Anarchism in China

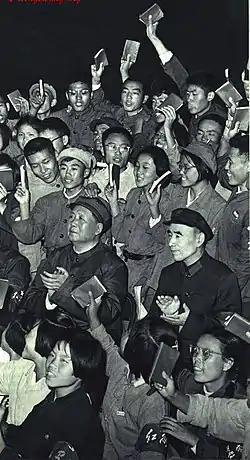
A public appearance of Mao Zedong and Lin Biao among Red Guards, in Beijing, during the Cultural Revolution.

When a number of attempts to form a series of anti-Chiang Kai-shek governments were suppressed, Wang Jingwei went into exile in Europe, where he began to form relations with Nazi Germany and Fascist Italy, marking a shift to the far-right for the once left-wing KMT leader. As Chiang began to argue for a rapprochement with the Soviet Union, Wang argued for bringing China into an alliance with the Axis Powers. After an assassination attempt by the KMT, Wang fled to Japanese-held territory, where he negotiated the establishment of a Reorganized National Government under his control. Among the figures in the collaborationist government were the Chief of the Education Yuan Jiang Kanghu, the founder of the Socialist Party, and the Foreign Minister Chu Minyi, who had met Wang when they were both members of the Paris anarchist group. In a massive reversal of his previously held views, Wang blamed communism, anarchism and internationalism for the decadence of Modern China, arguing for the necessity of promoting Confucianism in a return to traditional values.